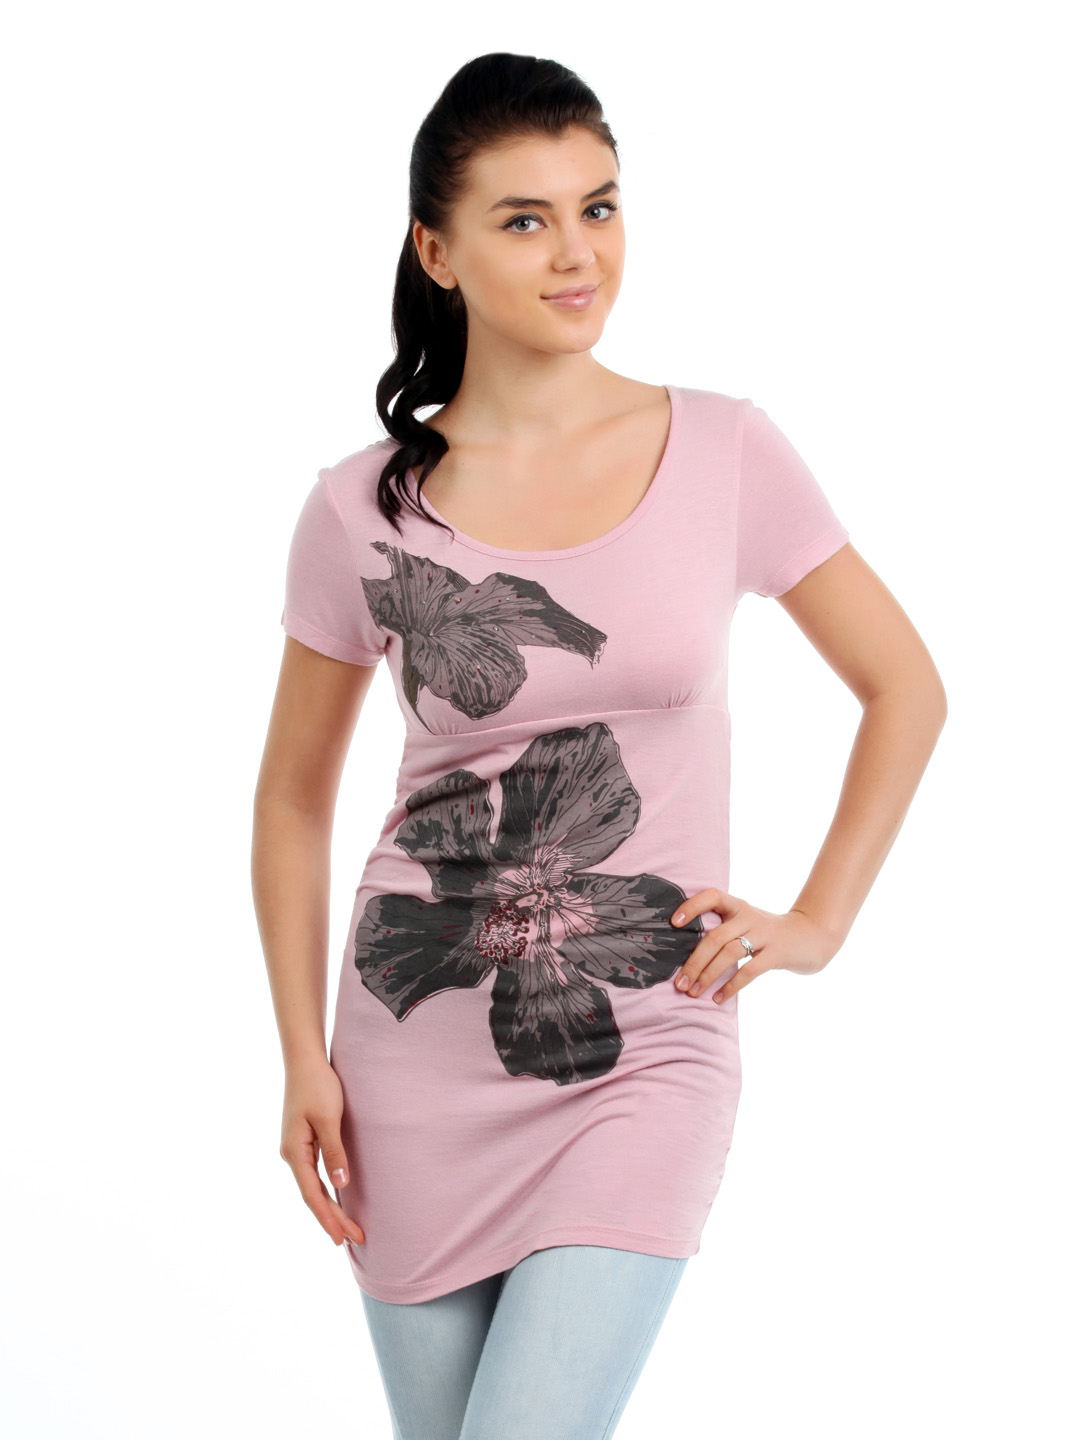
Latin Quarters Women Pink Top
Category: Apparel / Topwear / Tops
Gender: Women
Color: Pink
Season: Fall 2012
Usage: Casual